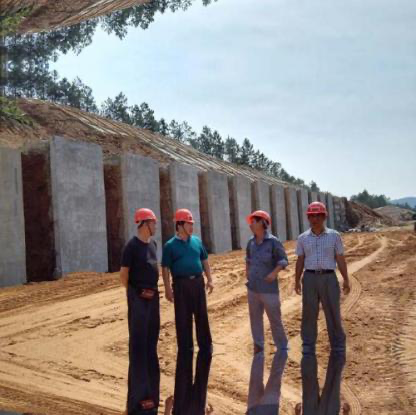
Objects in the image:
label: helmet
label: helmet
label: helmet
label: helmet